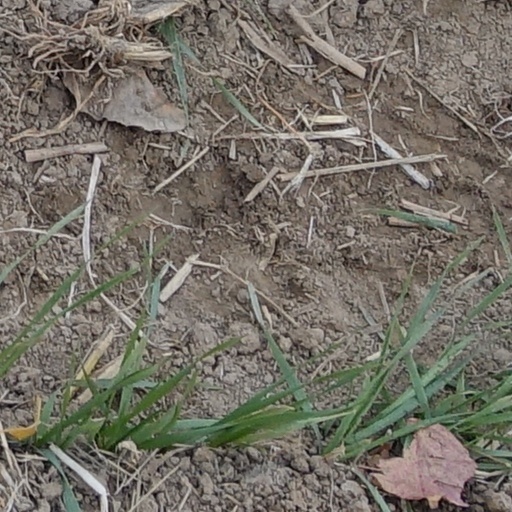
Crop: wheat